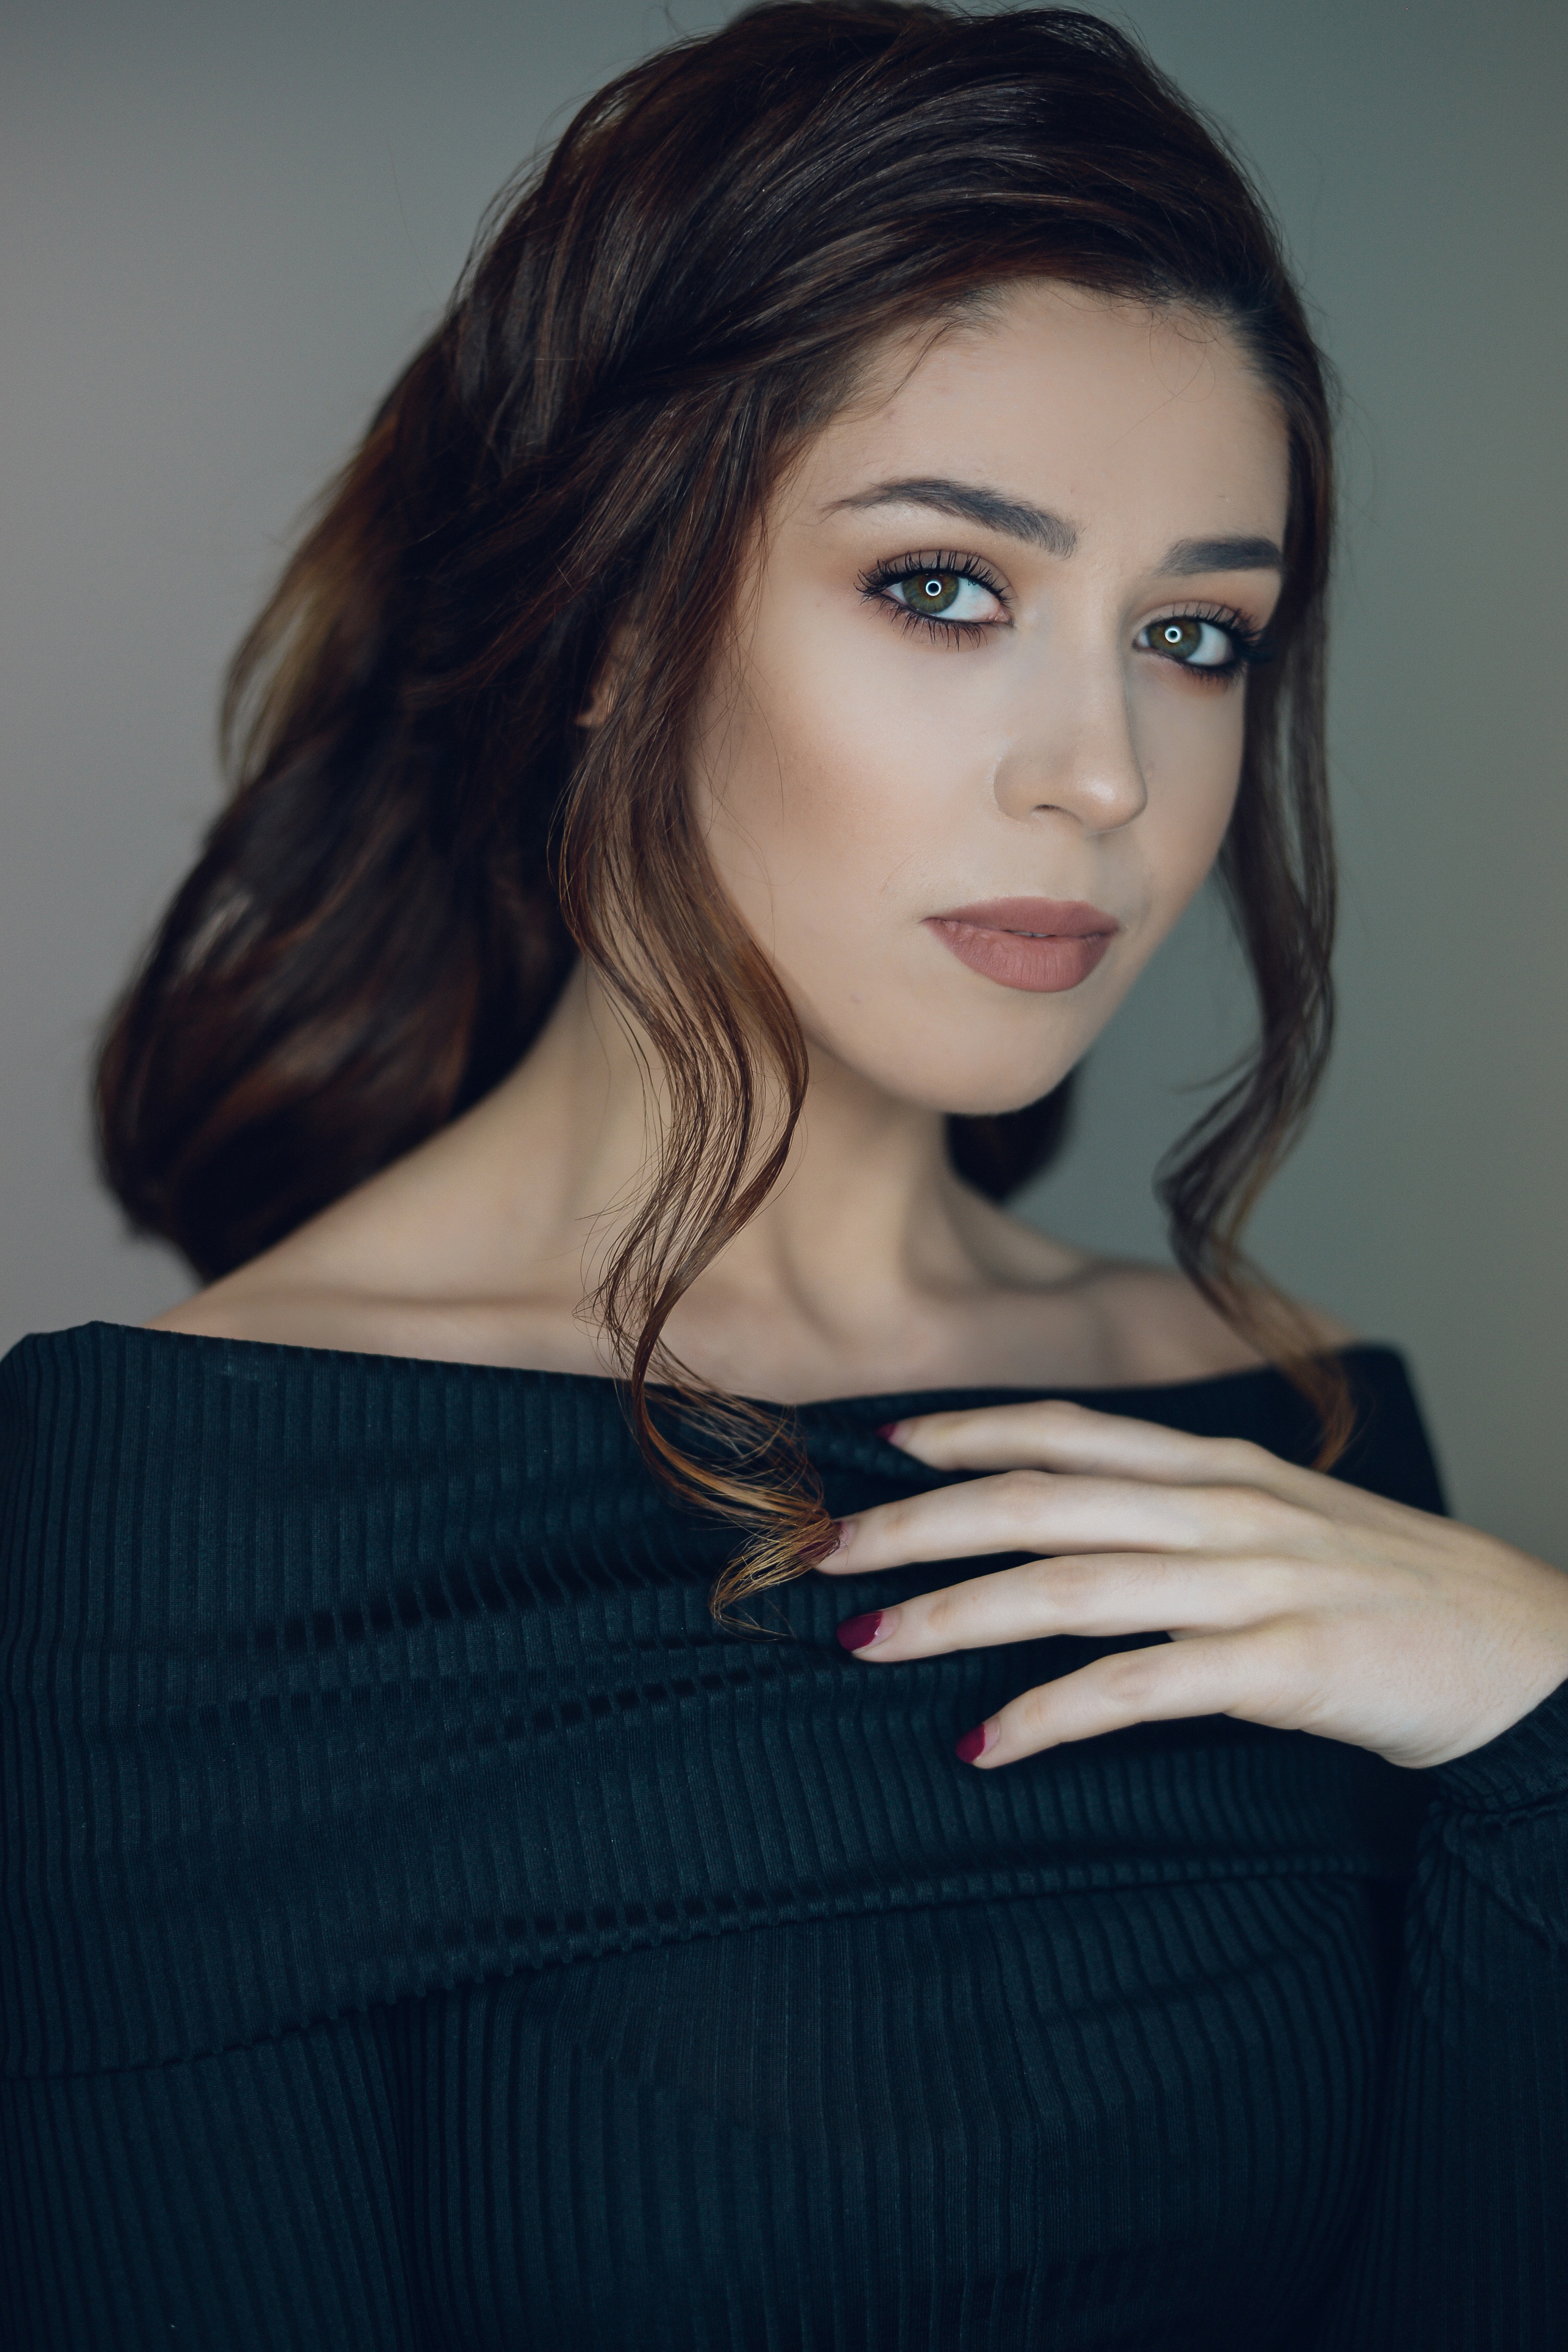
beauty, model, human hair color, eyebrow, girl, lady, fashion model, photo shoot, photography, black hair, eye, shoulder, fashion, brown hair, long hair, portrait, neck, lip, portrait photography